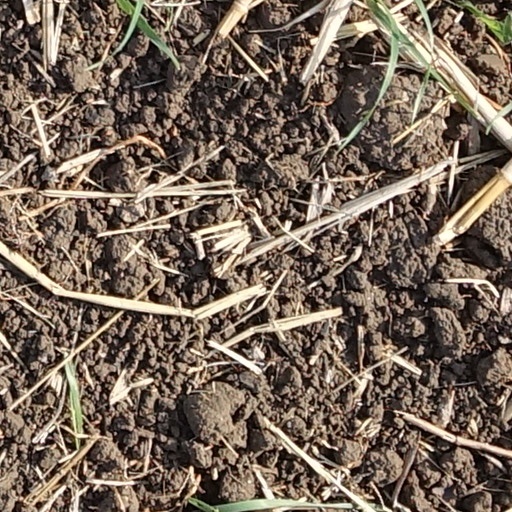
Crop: wheat